The Apostles (film)

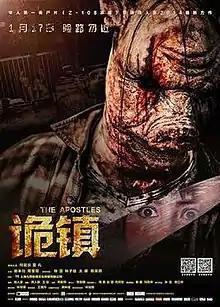

The Apostles is a 2014 Chinese horror thriller film directed by Joe Chien. It was released in China on 17 January.